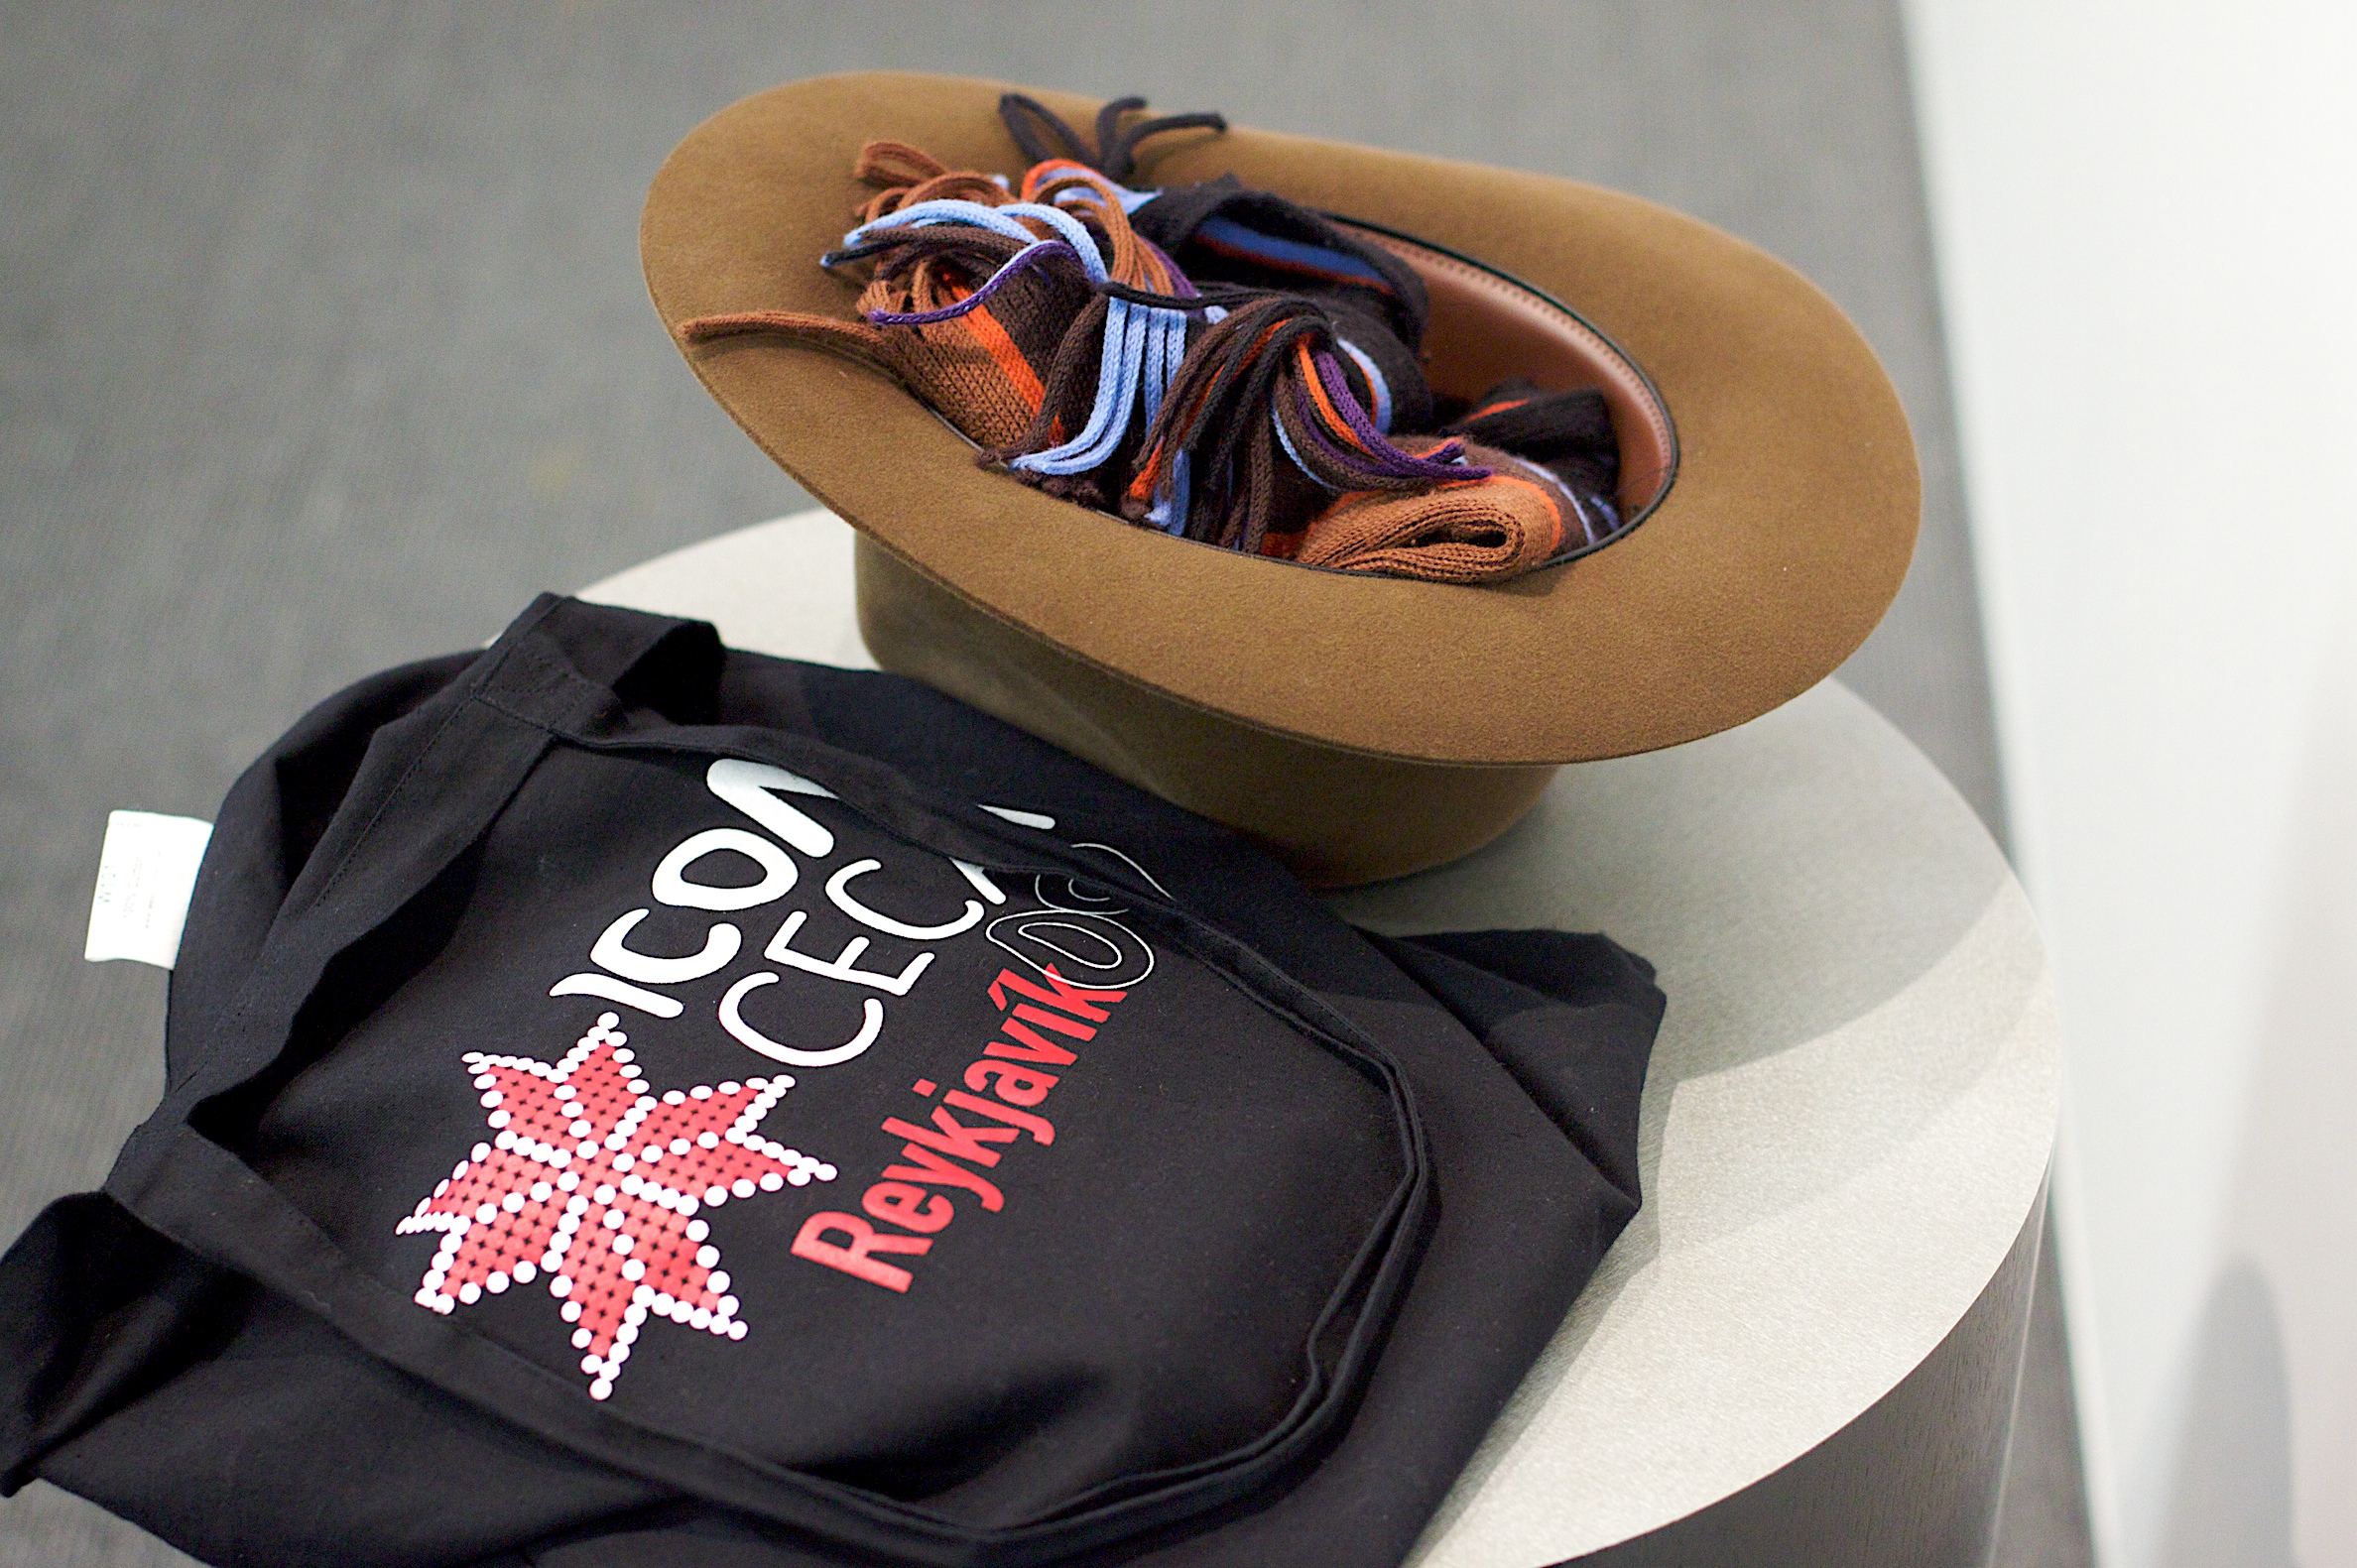
shoe, red, clothing, black, brand, product, cap, footwear, car seat